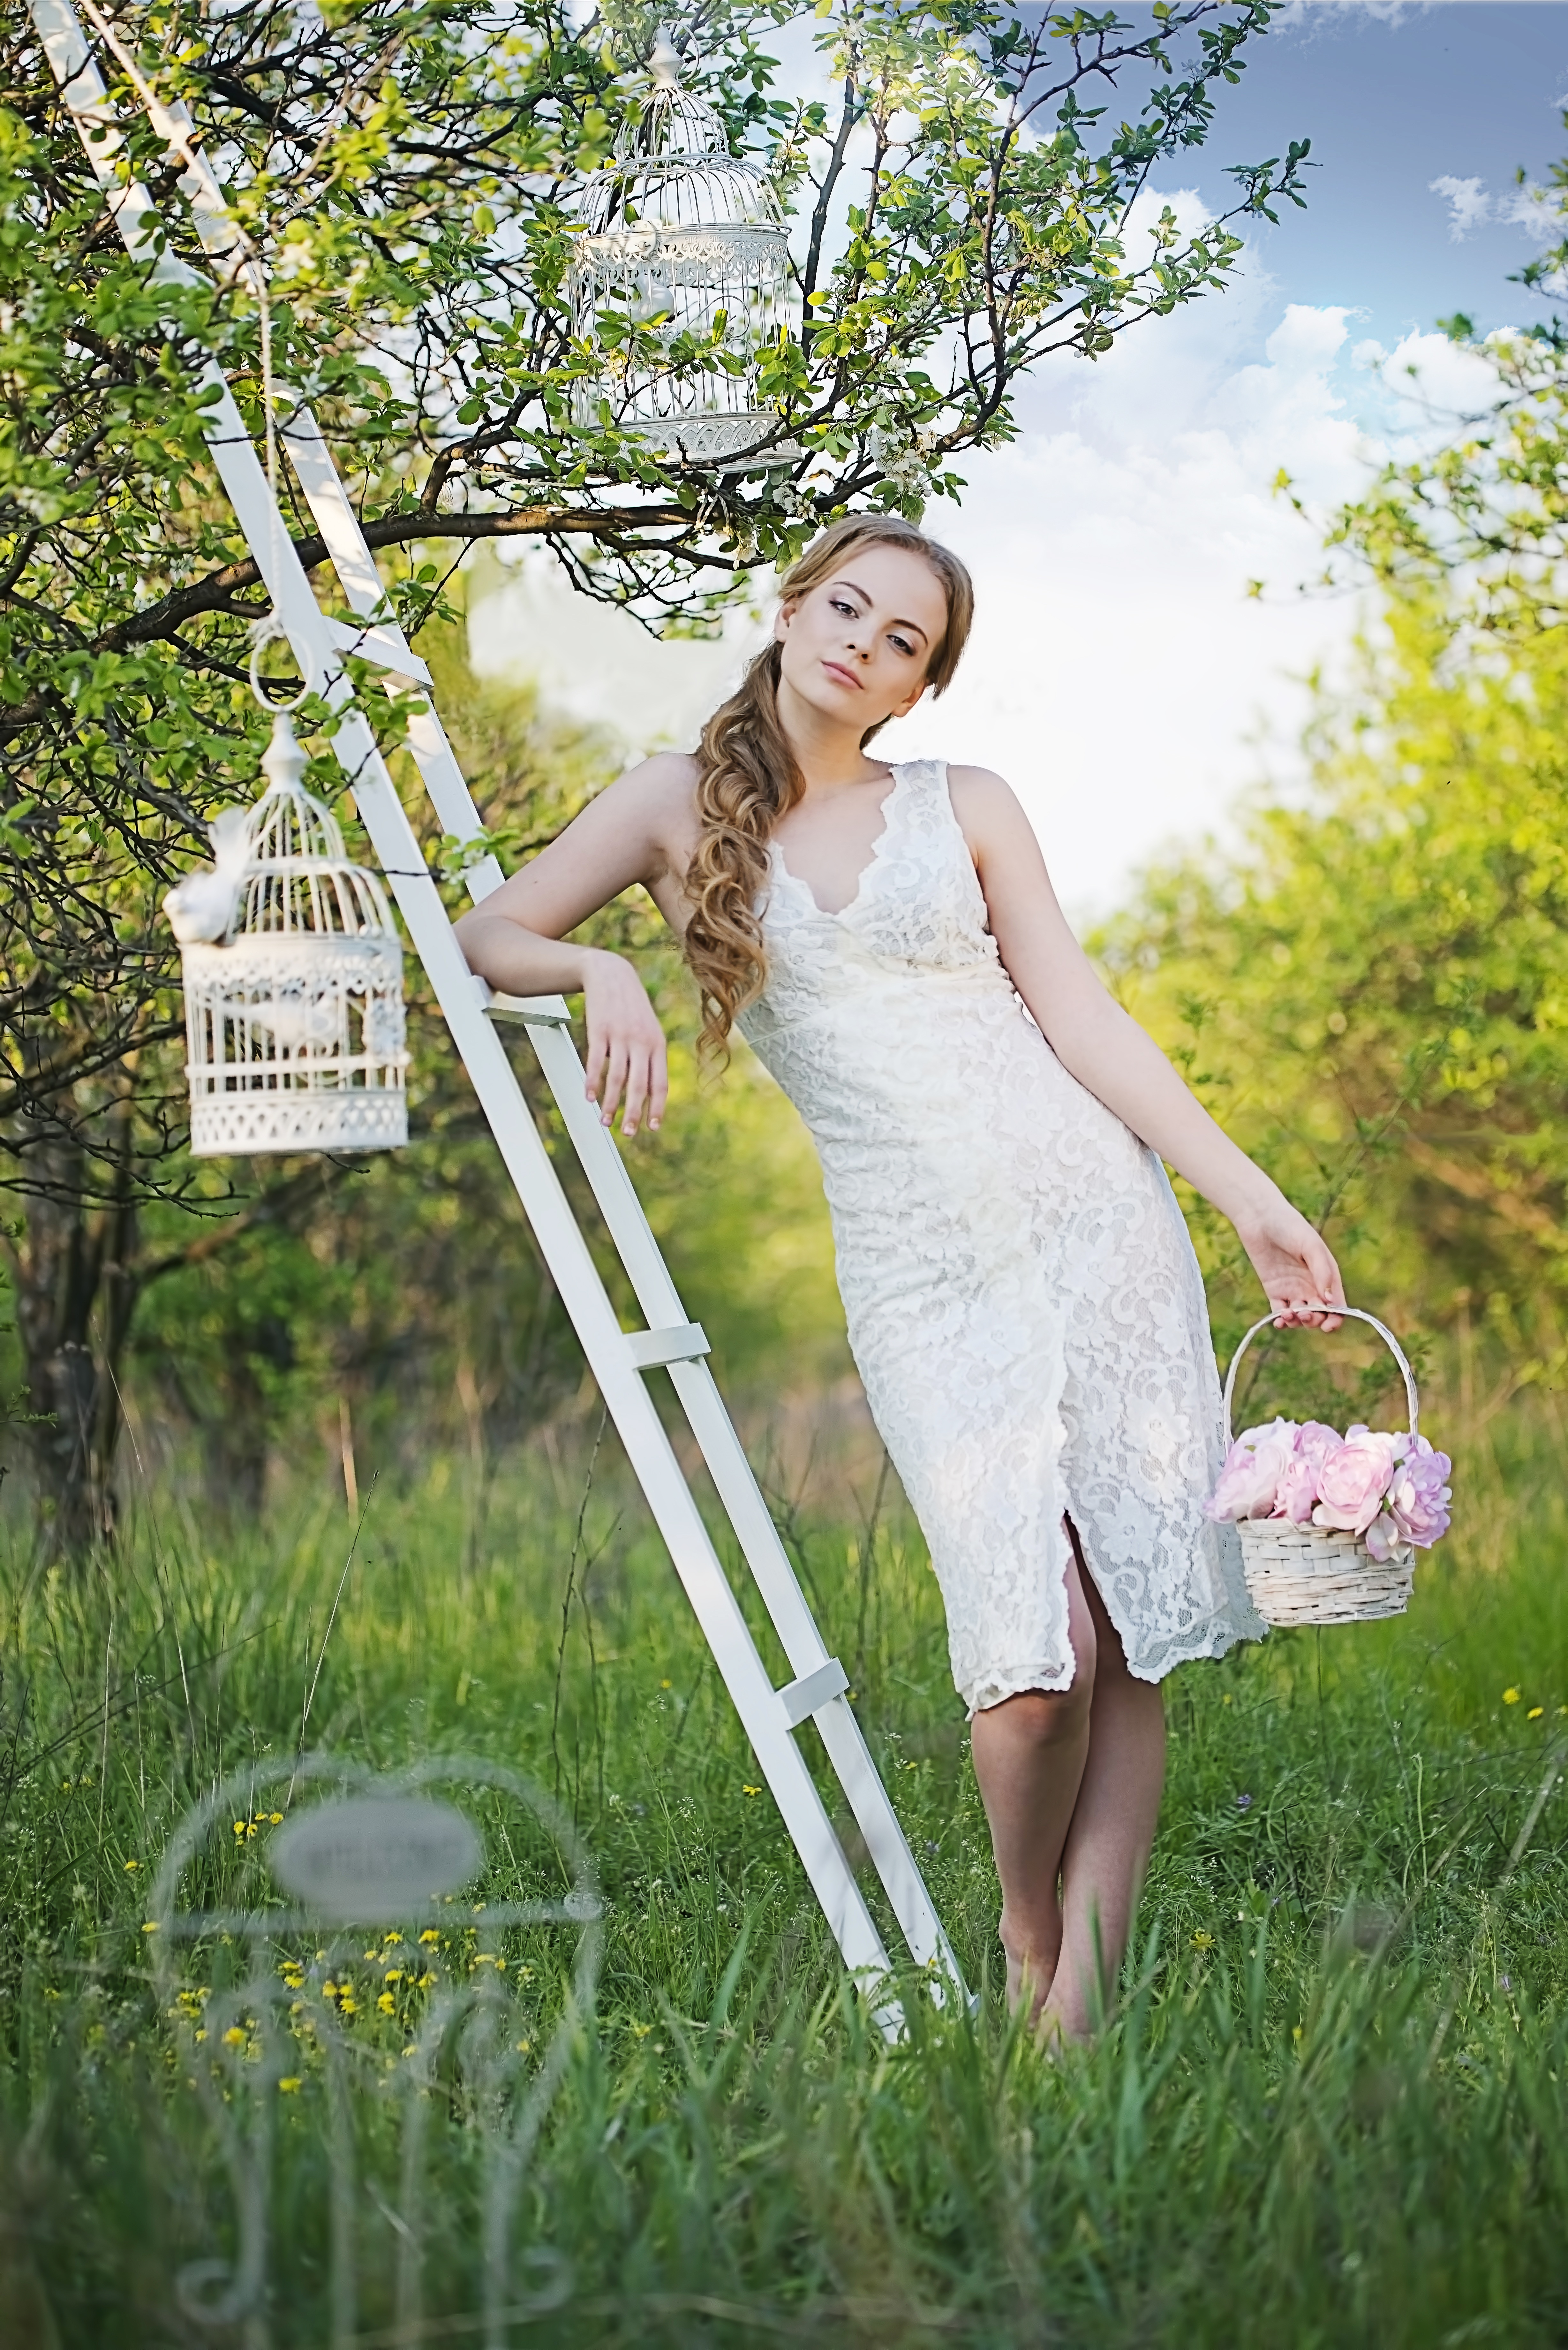
landscape, tree, nature, forest, person, light, girl, sun, woman, photography, photographer, meadow, flower, cute, photo, summer, portrait, model, spring, green, wedding dress, bride, smile, flowers, ceremony, dress, happiness, photograph, beautiful, fine, woodland, posture, photoshoot, gown, tenderness, living nature, greens, photo shoot, portrait of a girl, plein air, bridal clothing